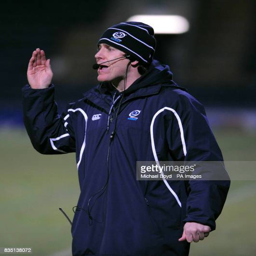
coach on the sidelines during the international match